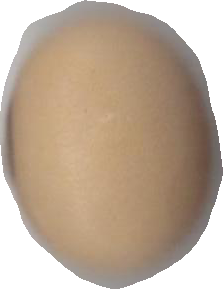
Variety: Anjasmoro